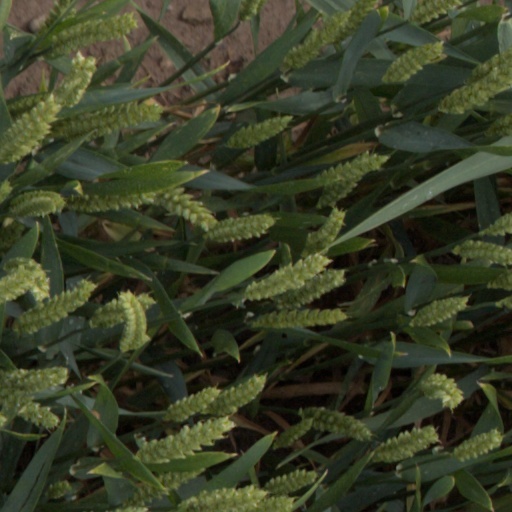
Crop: wheat